Rio Ferdinand

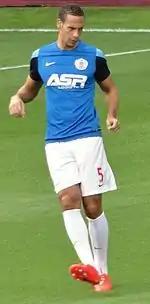
Ferdinand with Queens Park Rangers, October 2014

On 9 December 2012, Ferdinand was struck and injured by a coin thrown from the home crowd during United's 3–2 derby victory away from home against Manchester City.